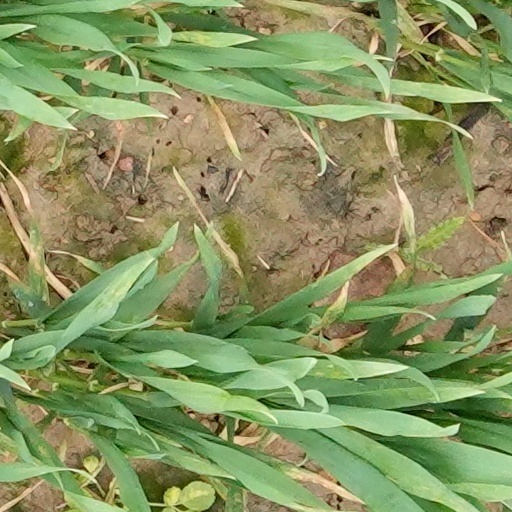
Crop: wheat